Question: What is the person doing?
Tambaya: Me mutumin yakeyi?
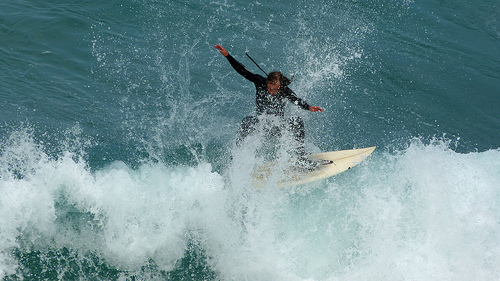
Answer: Surfing the waves.
Amsa: Hawan igiyar ruwa.